Hari Singh Nalwa

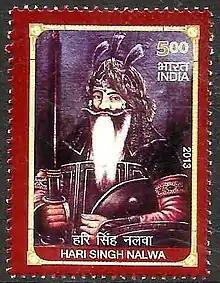
India Post's Stamp in 2013

Hari Singh's administrative rule covered one-third of the Sikh Empire. He served as the governor of Kashmir (1820–21), Greater Hazara (1822–1837) and was twice appointed the Governor of Peshawar (1834-5 & 1836-7). Mahan Singh, a Sikh Brahmin, was his 2nd in command on many affairs related to administration.